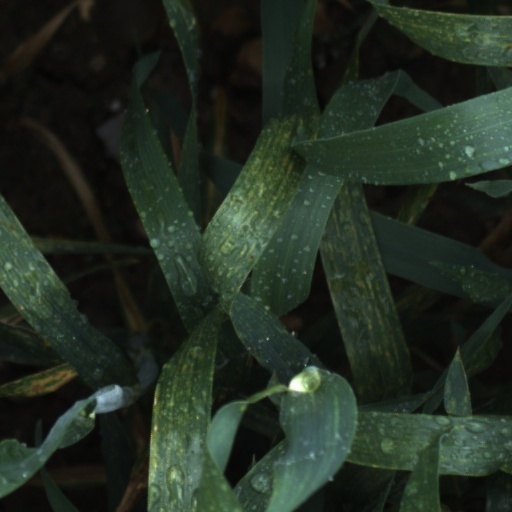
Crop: wheat